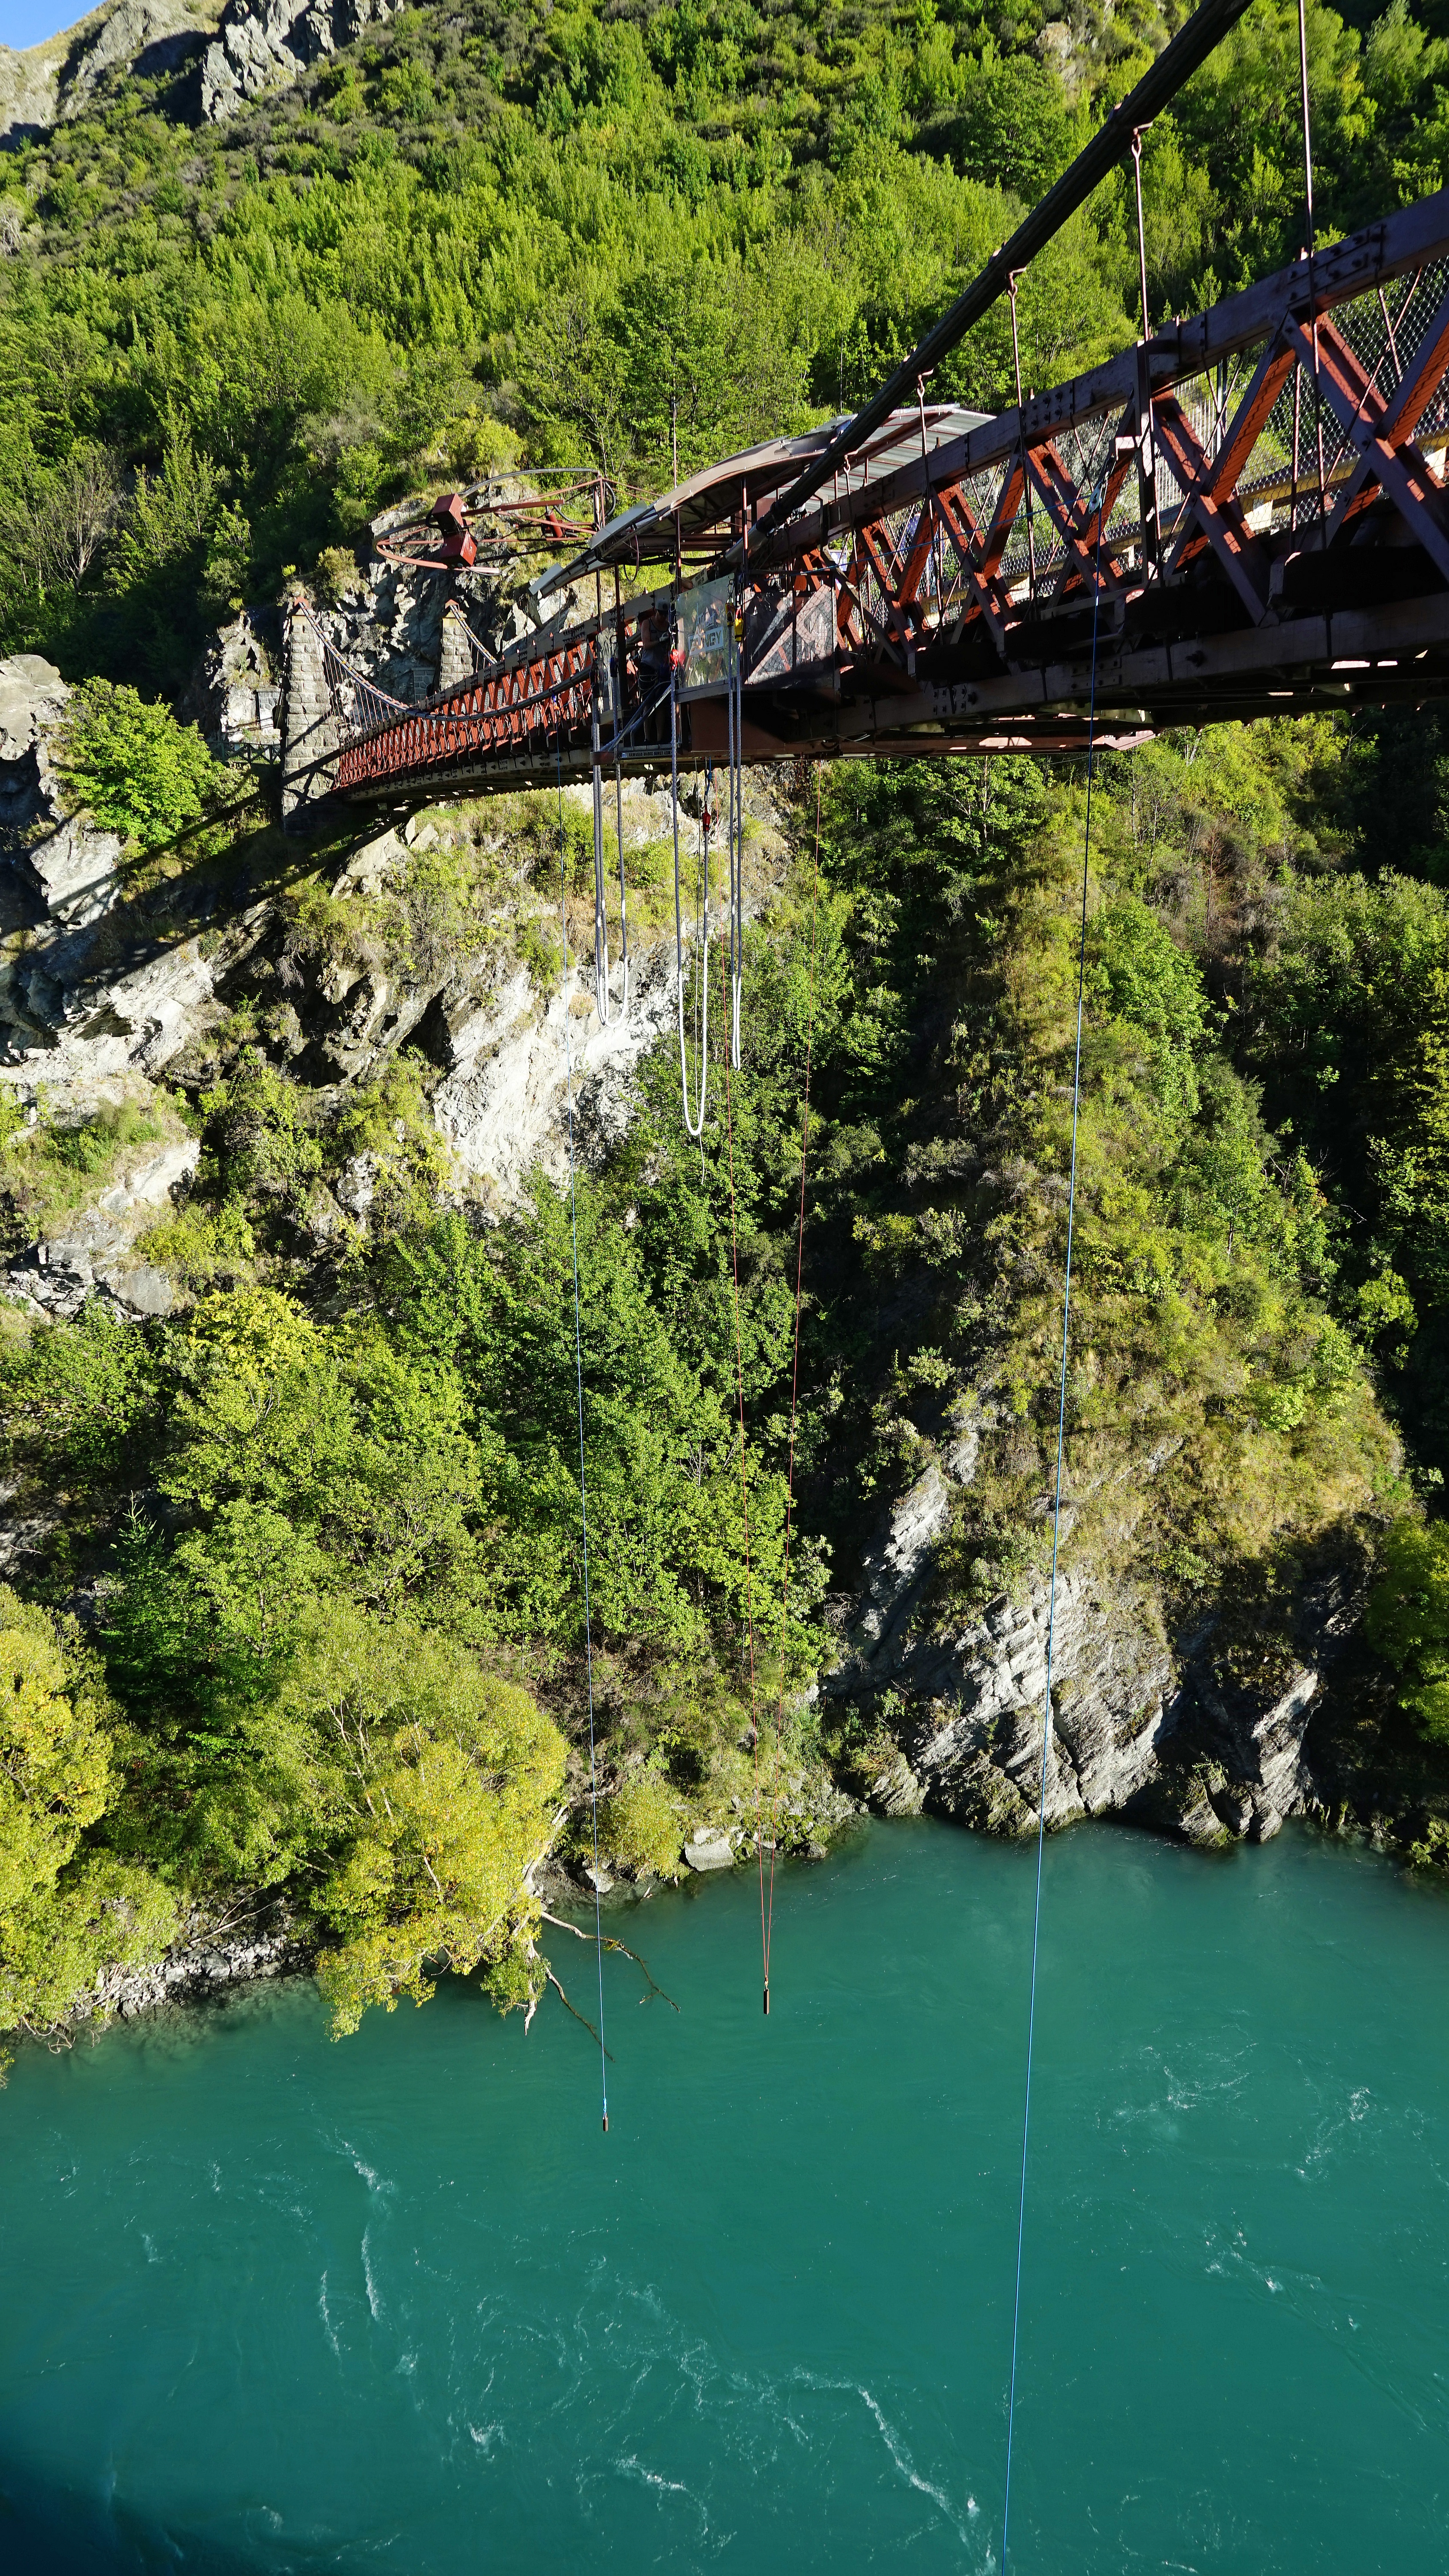
water, bridge, flower, river, reflection, canyon, reservoir, new zealand, queenstown, south island, aerial photography, bungee jumping, kawaraubr cke